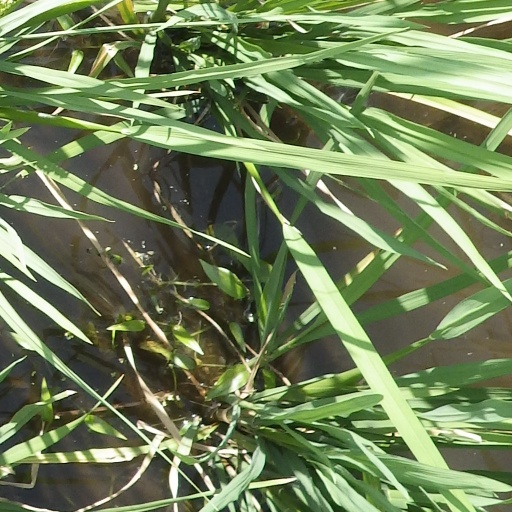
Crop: rice